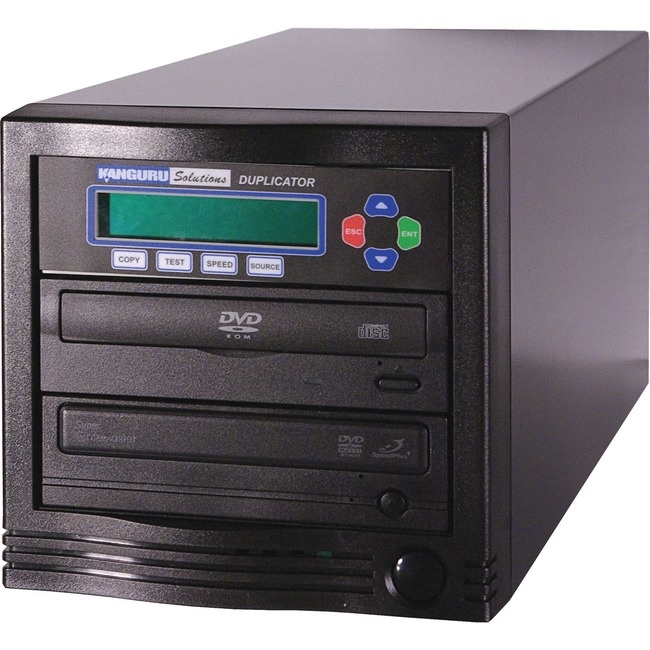
Kanguru 1-to-1, 24x DVD Duplicator
The Kanguru DVD Duplicator is a high-speed, stand-alone duplication system with a feature rich LCD. The 24x burn speeds make it one of the fastest DVD duplicators on the market today! TAA Compliant Multi-functional, copy, compare, copy and compare, test, test and copy, mix audio tracks, erase and auto copy Hotkeys and easy-to-use LCD Burn data from a computer through USB Stand-alone operation, no computer needed Ultra fast 24x DVDRW burners
Brand: Kanguru Solutions
Category: Electronics > Electronics Accessories > Computer Components > Storage Devices > Disk Duplicators